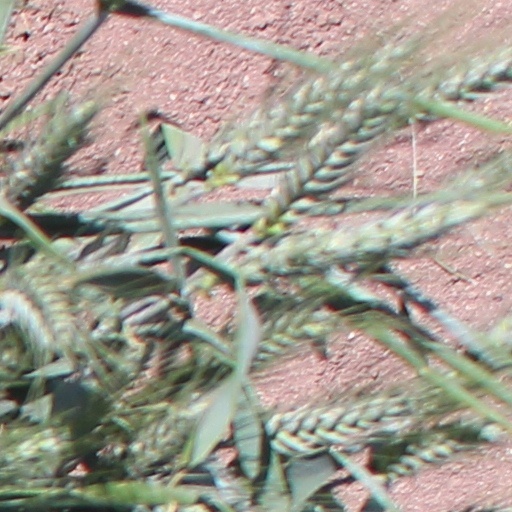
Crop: wheat